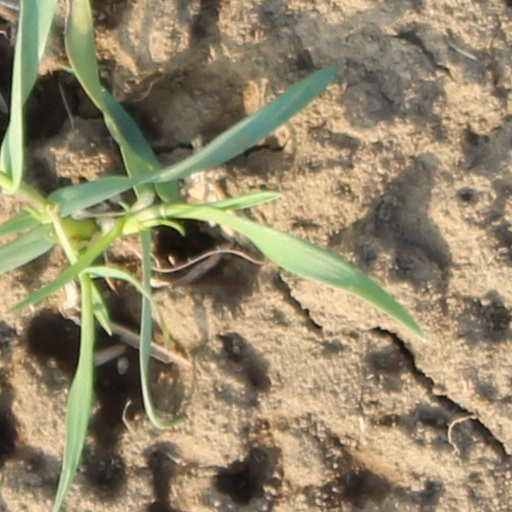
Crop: wheat